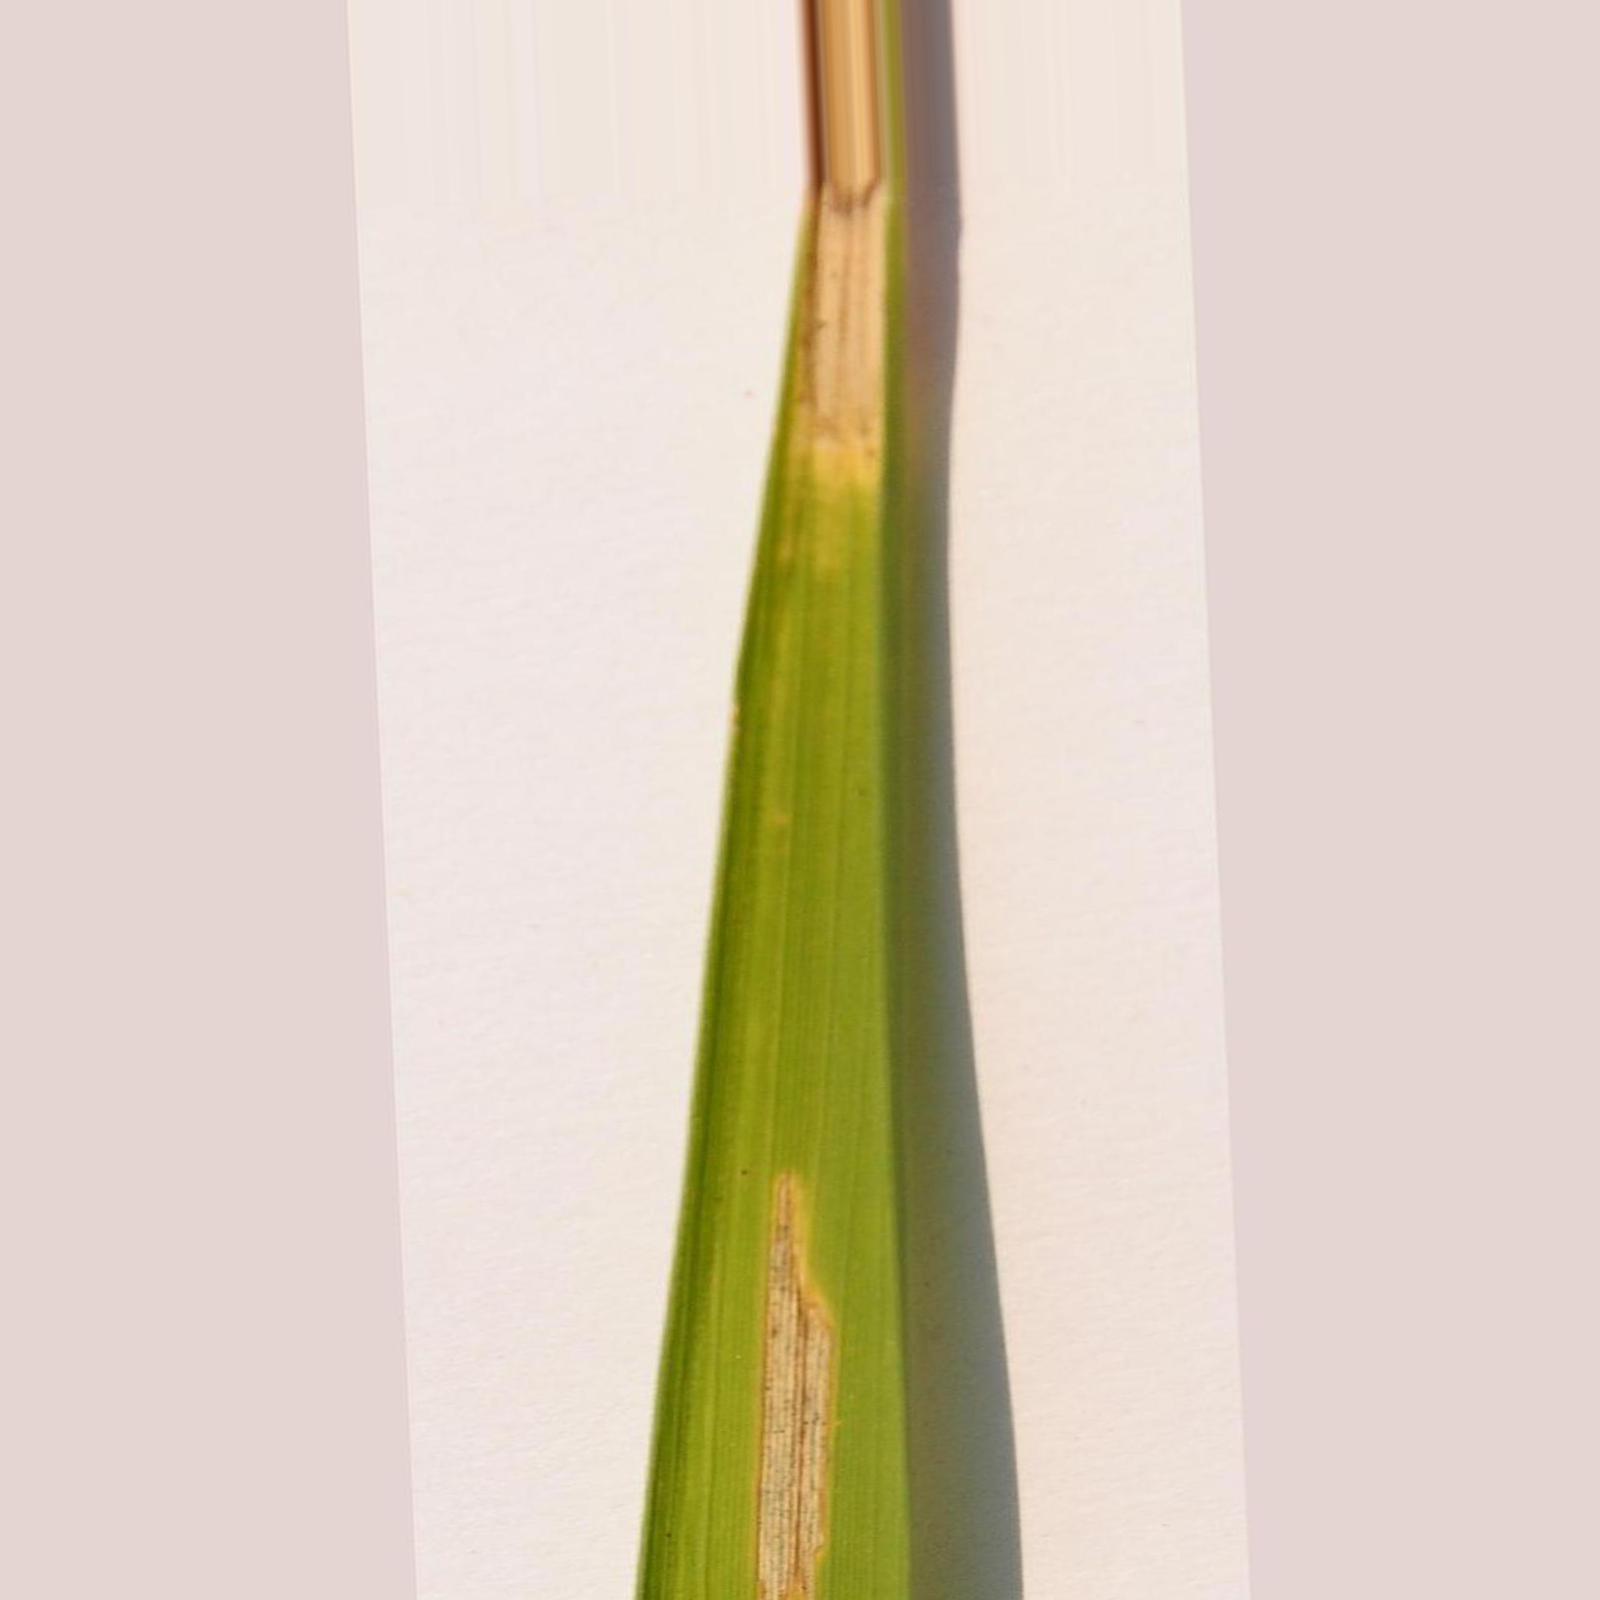
Nhãn: Bệnh Bạc lá (Bacterial leaf blight)